Thomas Christie

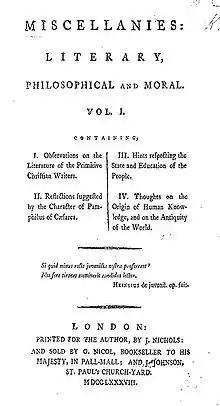
Title page from the first edition of "Miscellanies"

Thomas Christie (1761–1796) was a Scottish radical political writer during the late 18th century. He was one of the two original founders of the important liberal journal, the "Analytical Review".